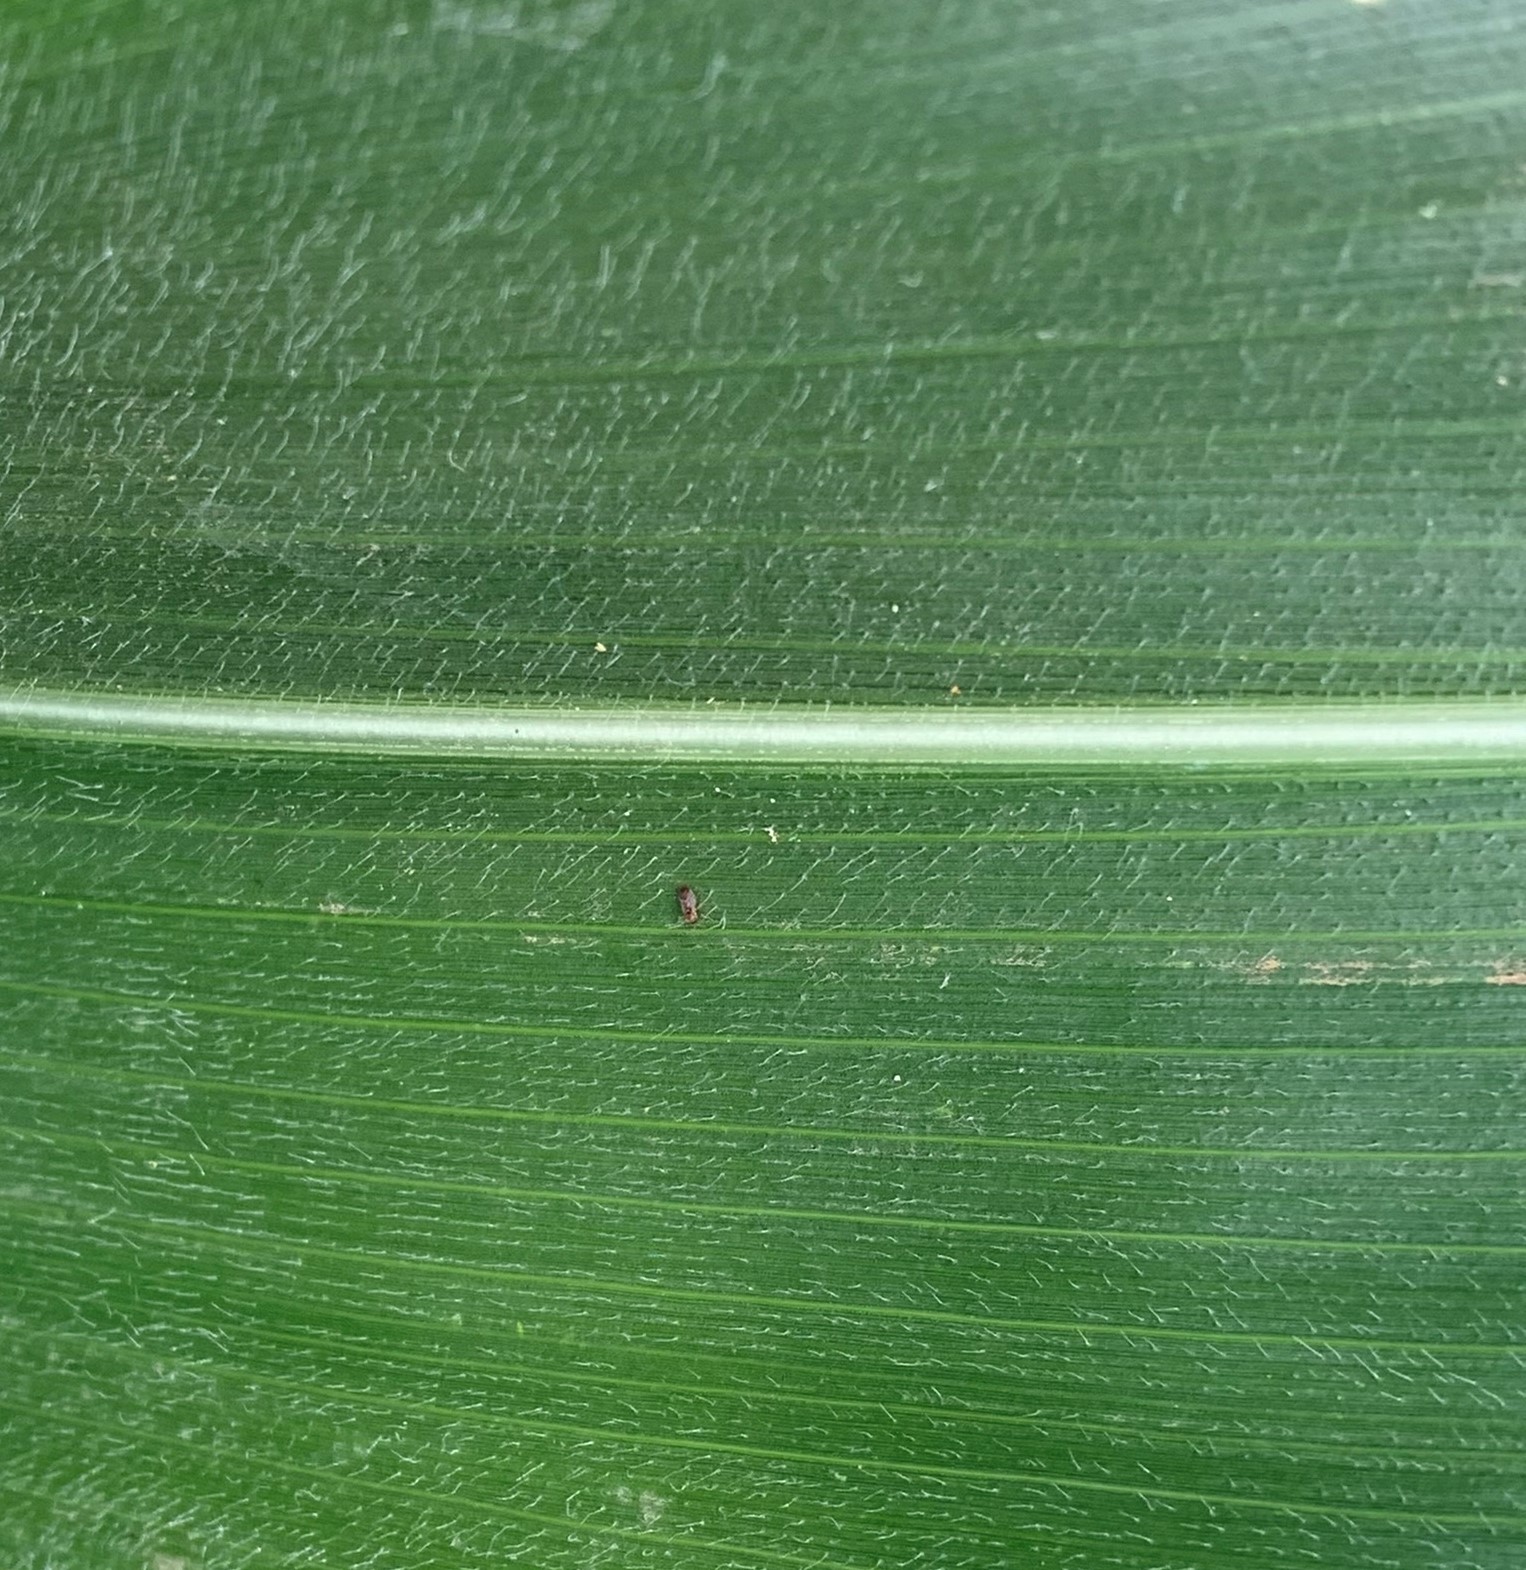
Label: Healthy